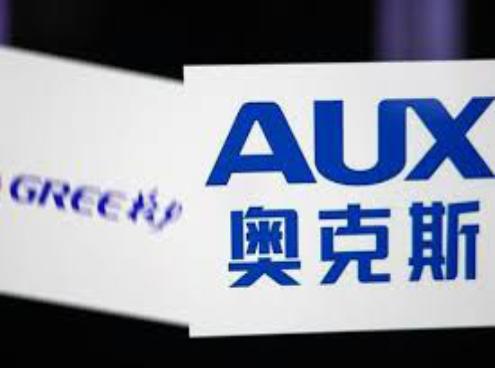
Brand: auxx-1
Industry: Electronic